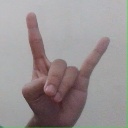
अक्षर: श